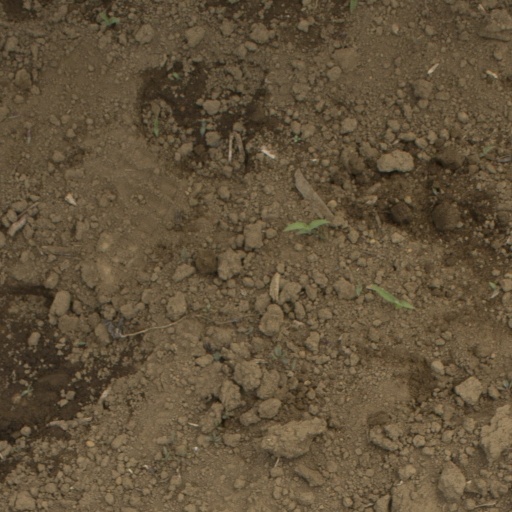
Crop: Jerusalem artichoke